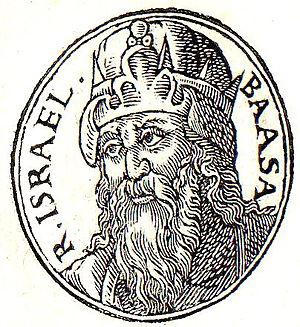
Baasa, ou Baésa ou Baécha, roi d'Israël de -909 à -886.